Clinton Chapel African Methodist Episcopal Zion Church

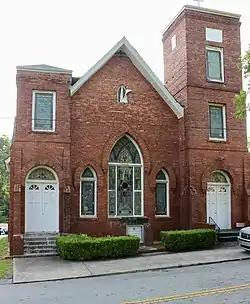

Clinton Chapel African Methodist Episcopal Zion Church (also known as Clinton Chapel AME Zion Church) is a historic African Methodist Episcopal church located at Union, South Carolina.